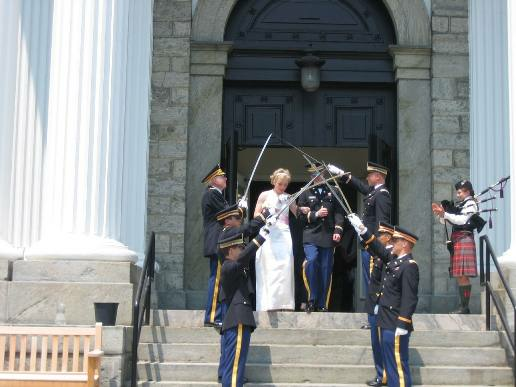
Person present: Yes